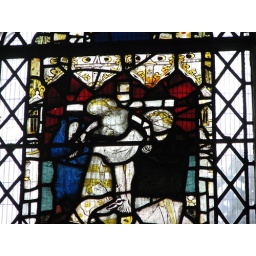
14th century glass in West window from redundant church of St Saviours